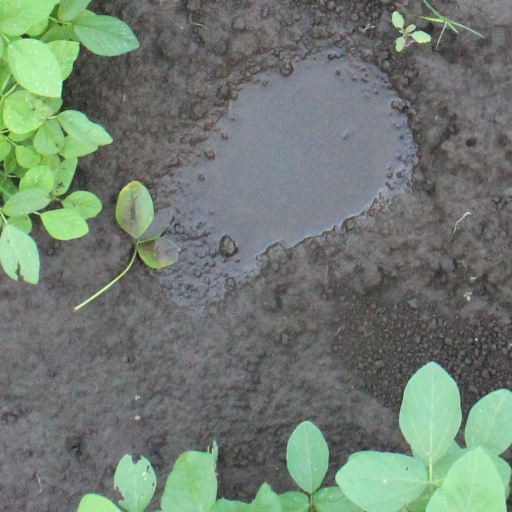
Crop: soybean